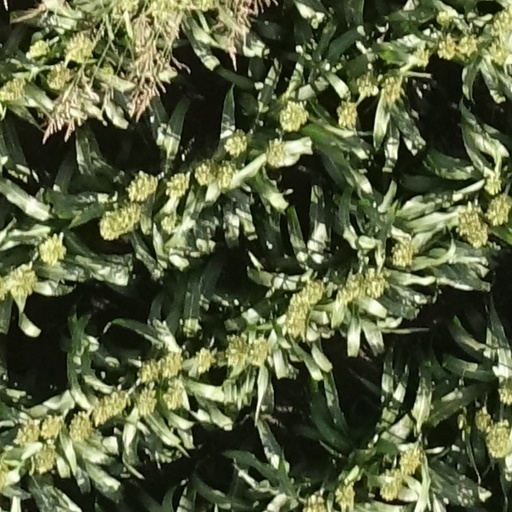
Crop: sorghum